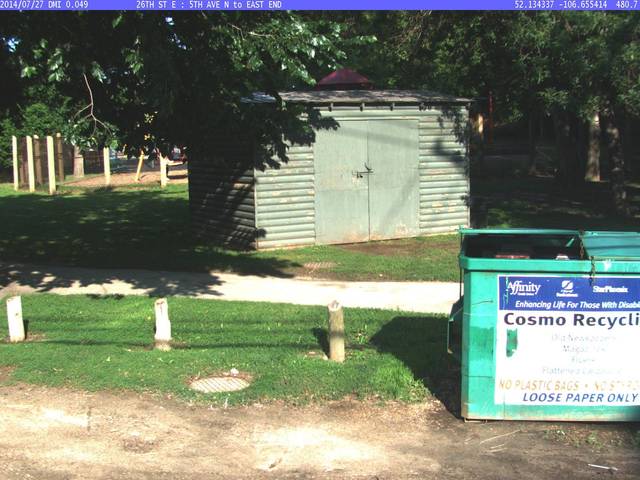
Region: Canada
Coordinates: 52.134, -106.655